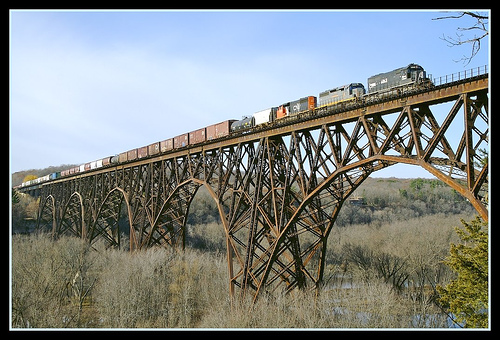
A train that is sitting on a bridge over water.

a train is crossing a brown bridge and some trees and water

A train driving on a bridge over water and grass.

A train passing down a bridge, on a track.

A train is crossing a trestle over water